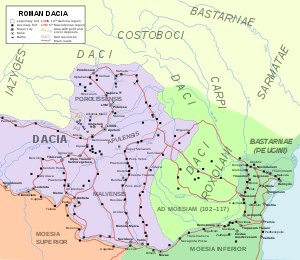
Rumæniens historie / Tidlige fyrstedømmer
Romerske Dakien
Rumæniens historie må siges at begynde, da kejser Trajan 101—06 undertvang Dacien mellem Donau og Karpaterne og der efter bosatte romerske nybyggere i det nyvundne land; thi af disses blanding med den indfødte befolkning fremgik rumænerne. 271 opgav kejser Aurelian den fremskudte stilling og flyttede mange af nybyggerne hinsides Donau, og under folkevandringstiden og i den følgende tid indtil 10. århundrede oversvømmedes landet efterhånden af en række barbariske folkefærd, mens resten af nybyggerne tyede til bjergene, især til Karpaterne, senere også til Balkan og Pindus; herfra stammer de såkaldte zinzarer eller Kutso-Vlakher.